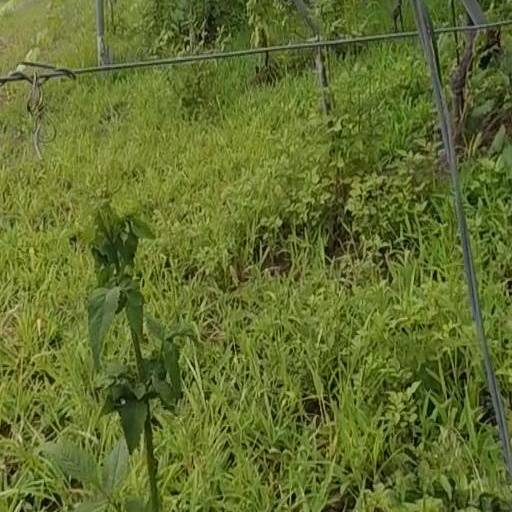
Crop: grape